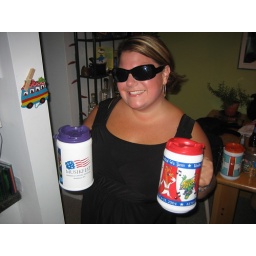
Nothing wrong with filling your mugs at home before getting raped by Musikfest prices at the beer tent.....